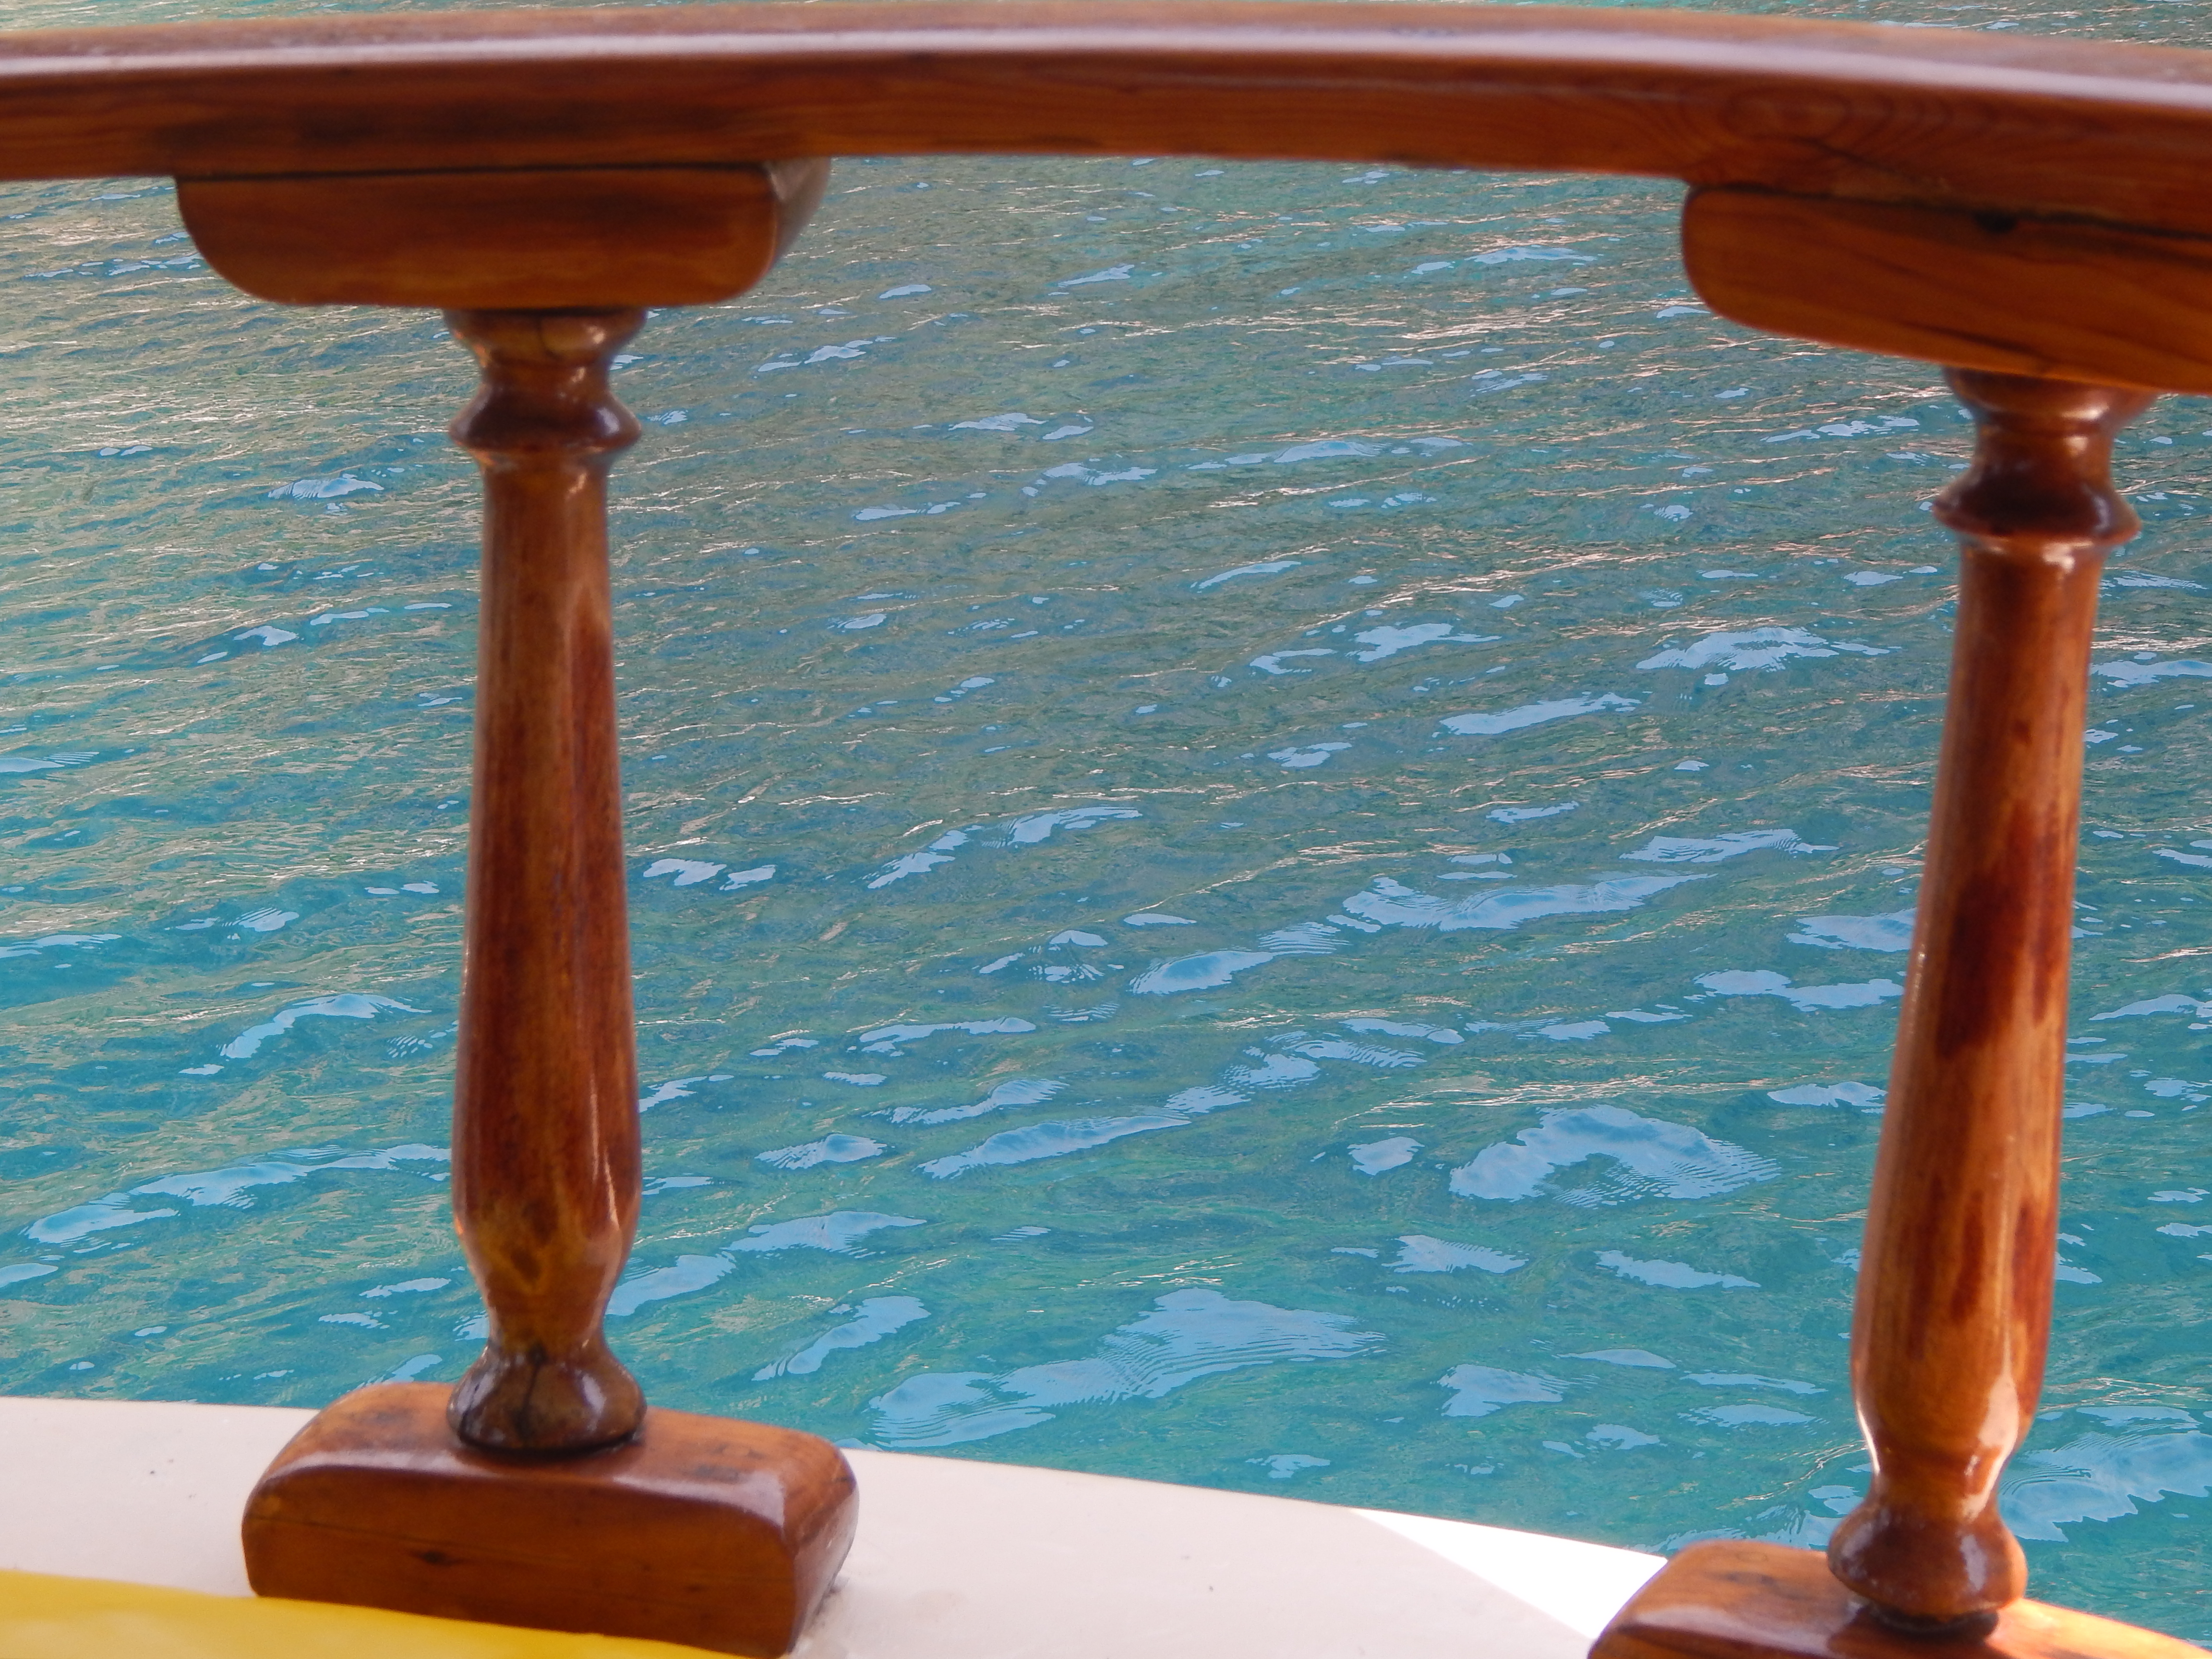
sea, landscape, marina, ship, view, travel, blue, summer, water, riviera, city, coast, boat, resort, harbor, cruise, yacht, sailing, destination, sky, furniture, table, wood stain, wood, chair, end table, angle, hardwood, outdoor furniture